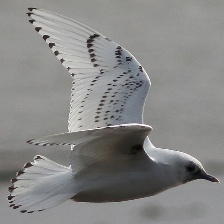
Species: IVORY GULL
Scientific name: PAGOPHILA EBURNEA